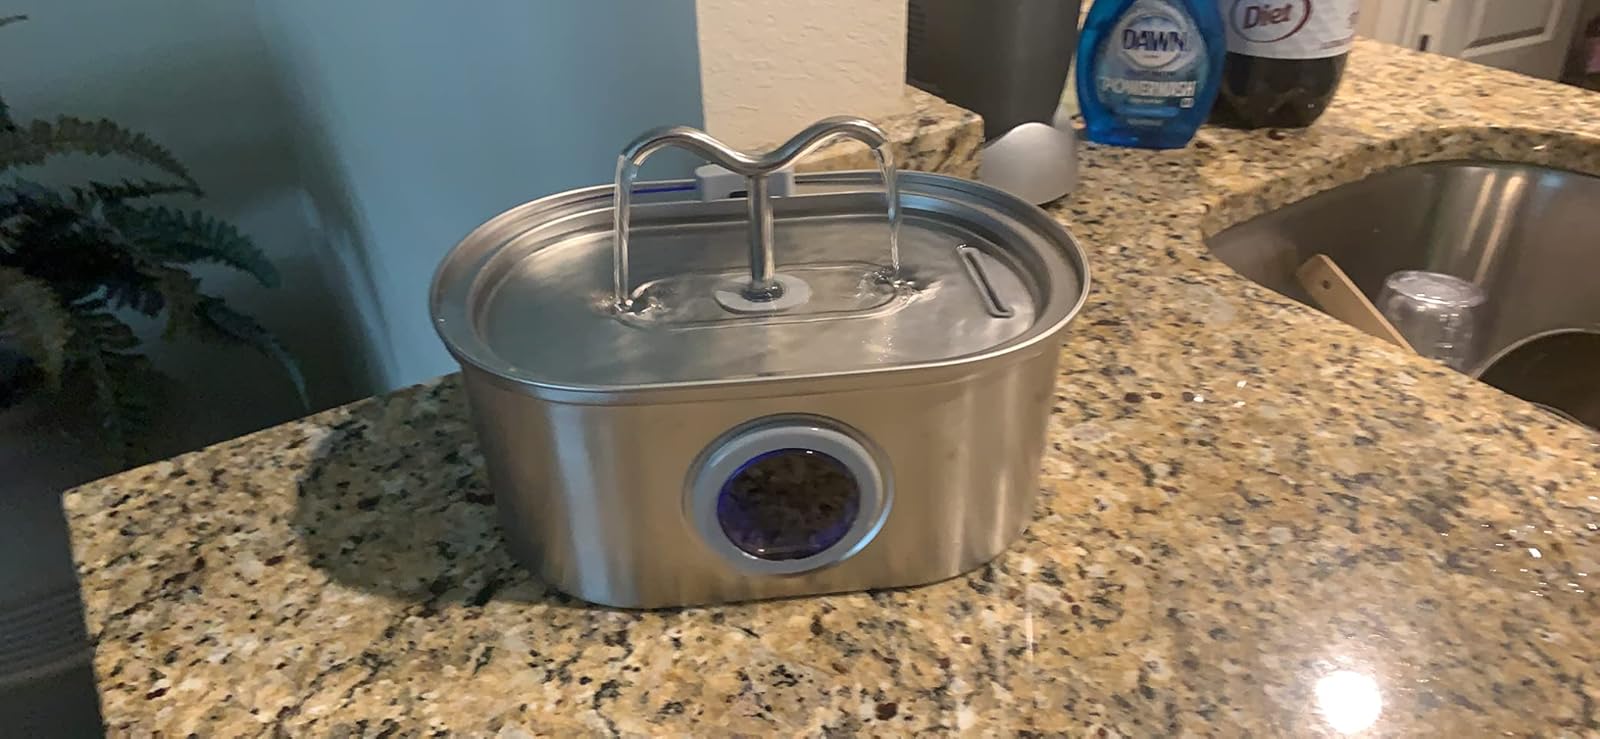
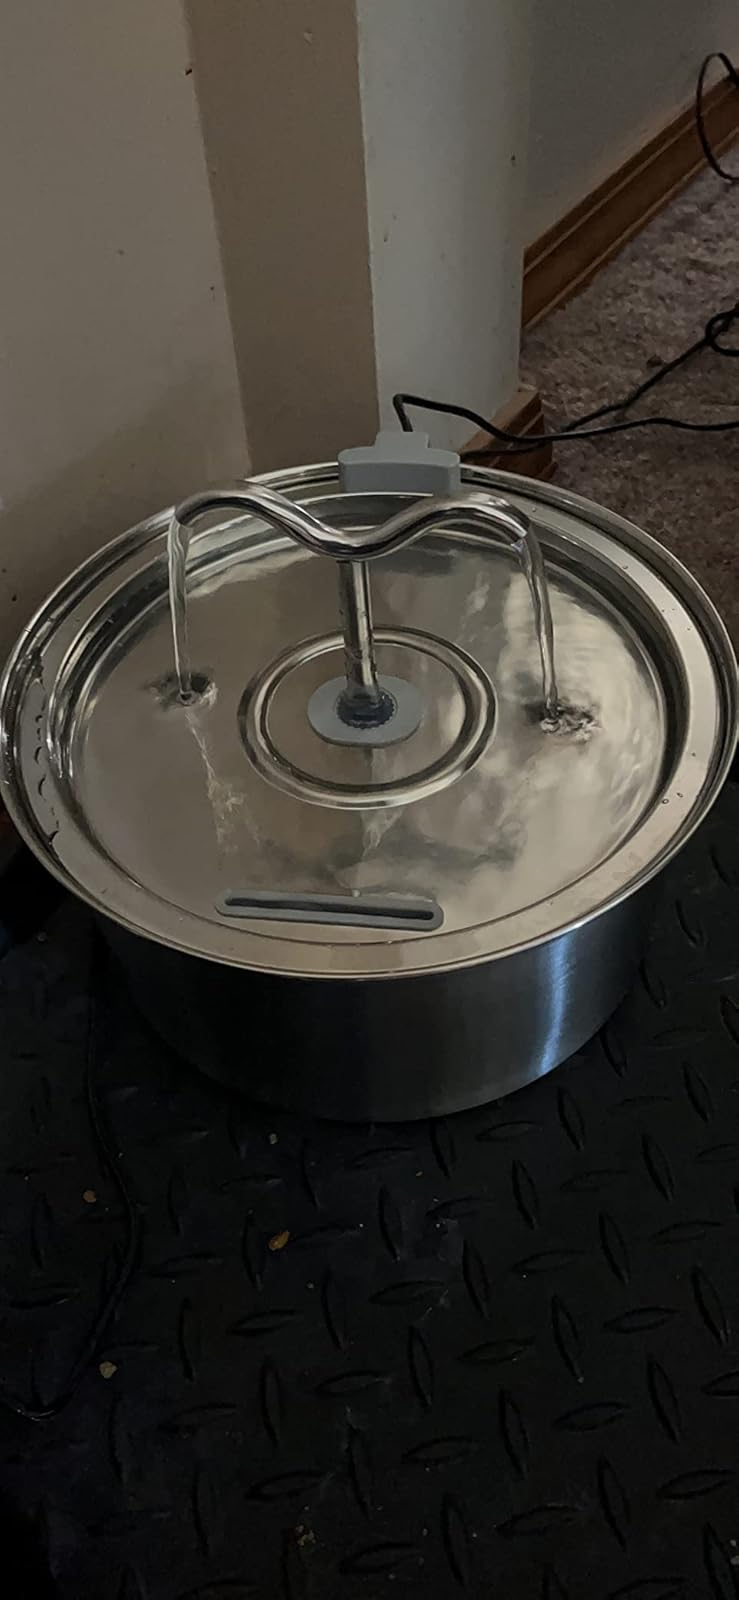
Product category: items_bowl
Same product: no